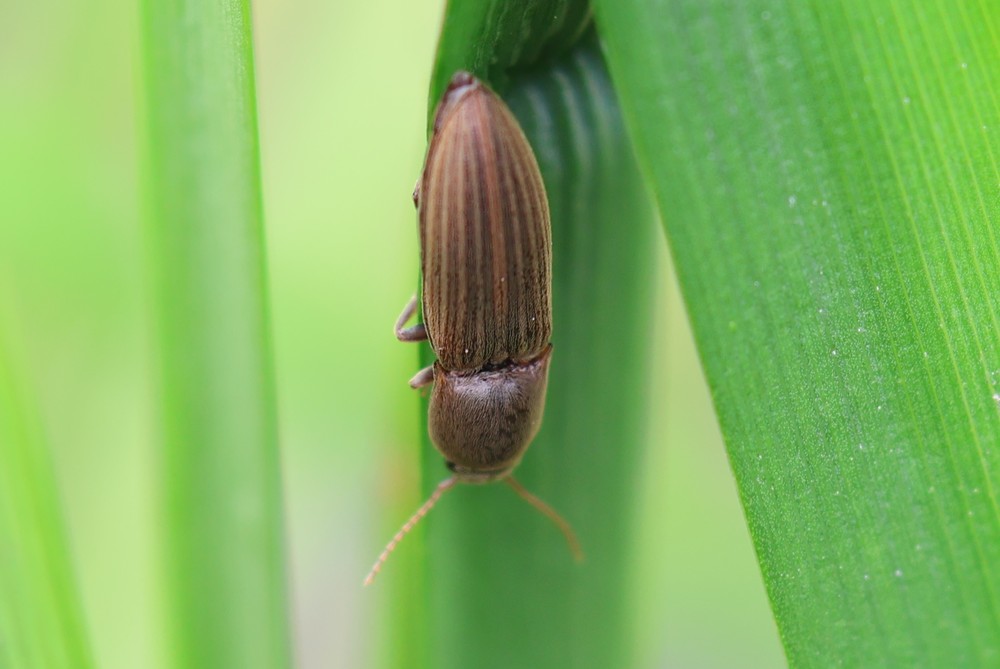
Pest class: clickbeetles_wireworms